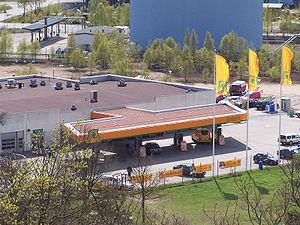
Une station-service, ou essencerie dans plusieurs pays d'Afrique francophone, aussi appelée station essence, station d’essence, station à essence, ou encore pompe à essence est une infrastructure positionnée sur le bord d'une route ou d'une autoroute destinée principalement à fournir du carburant aux automobilistes. Le mot « station-service » est un calque de la locution anglaise.